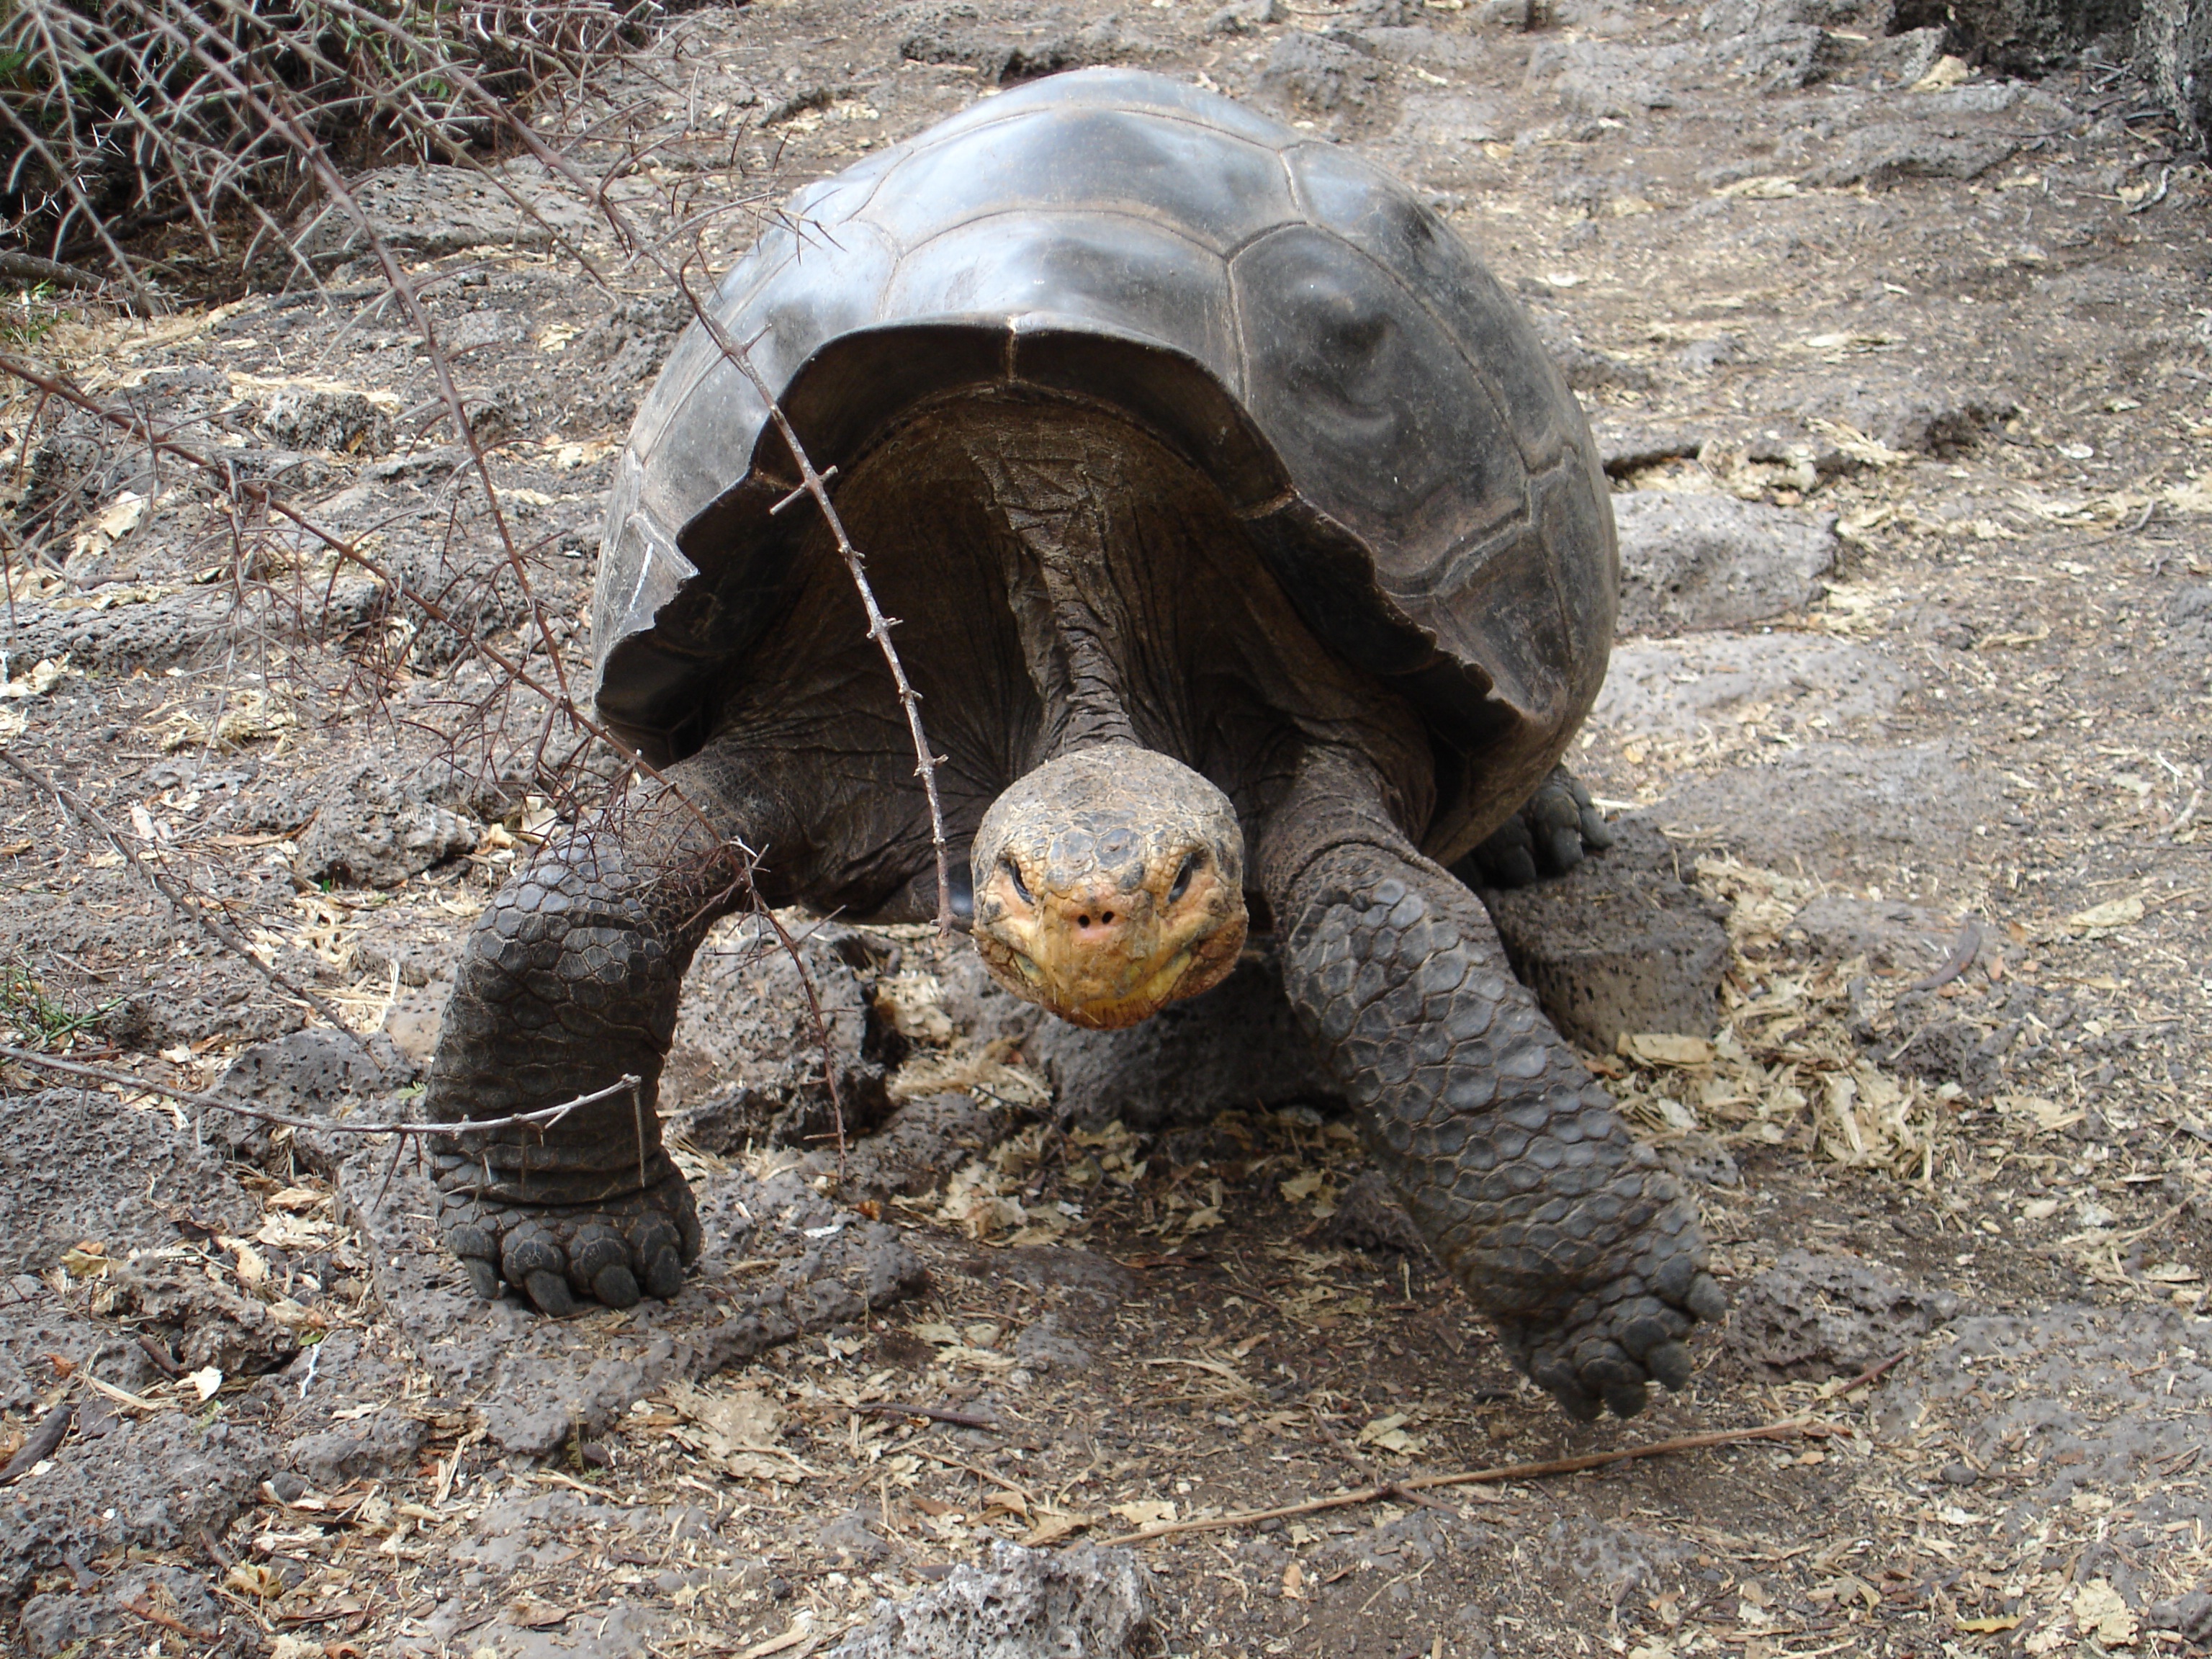
nature, animal, wildlife, turtle, reptile, fauna, shell, endangered, tortoise, vertebrate, giant, darwin, ecuador, galapagos, common snapping turtle, emydidae